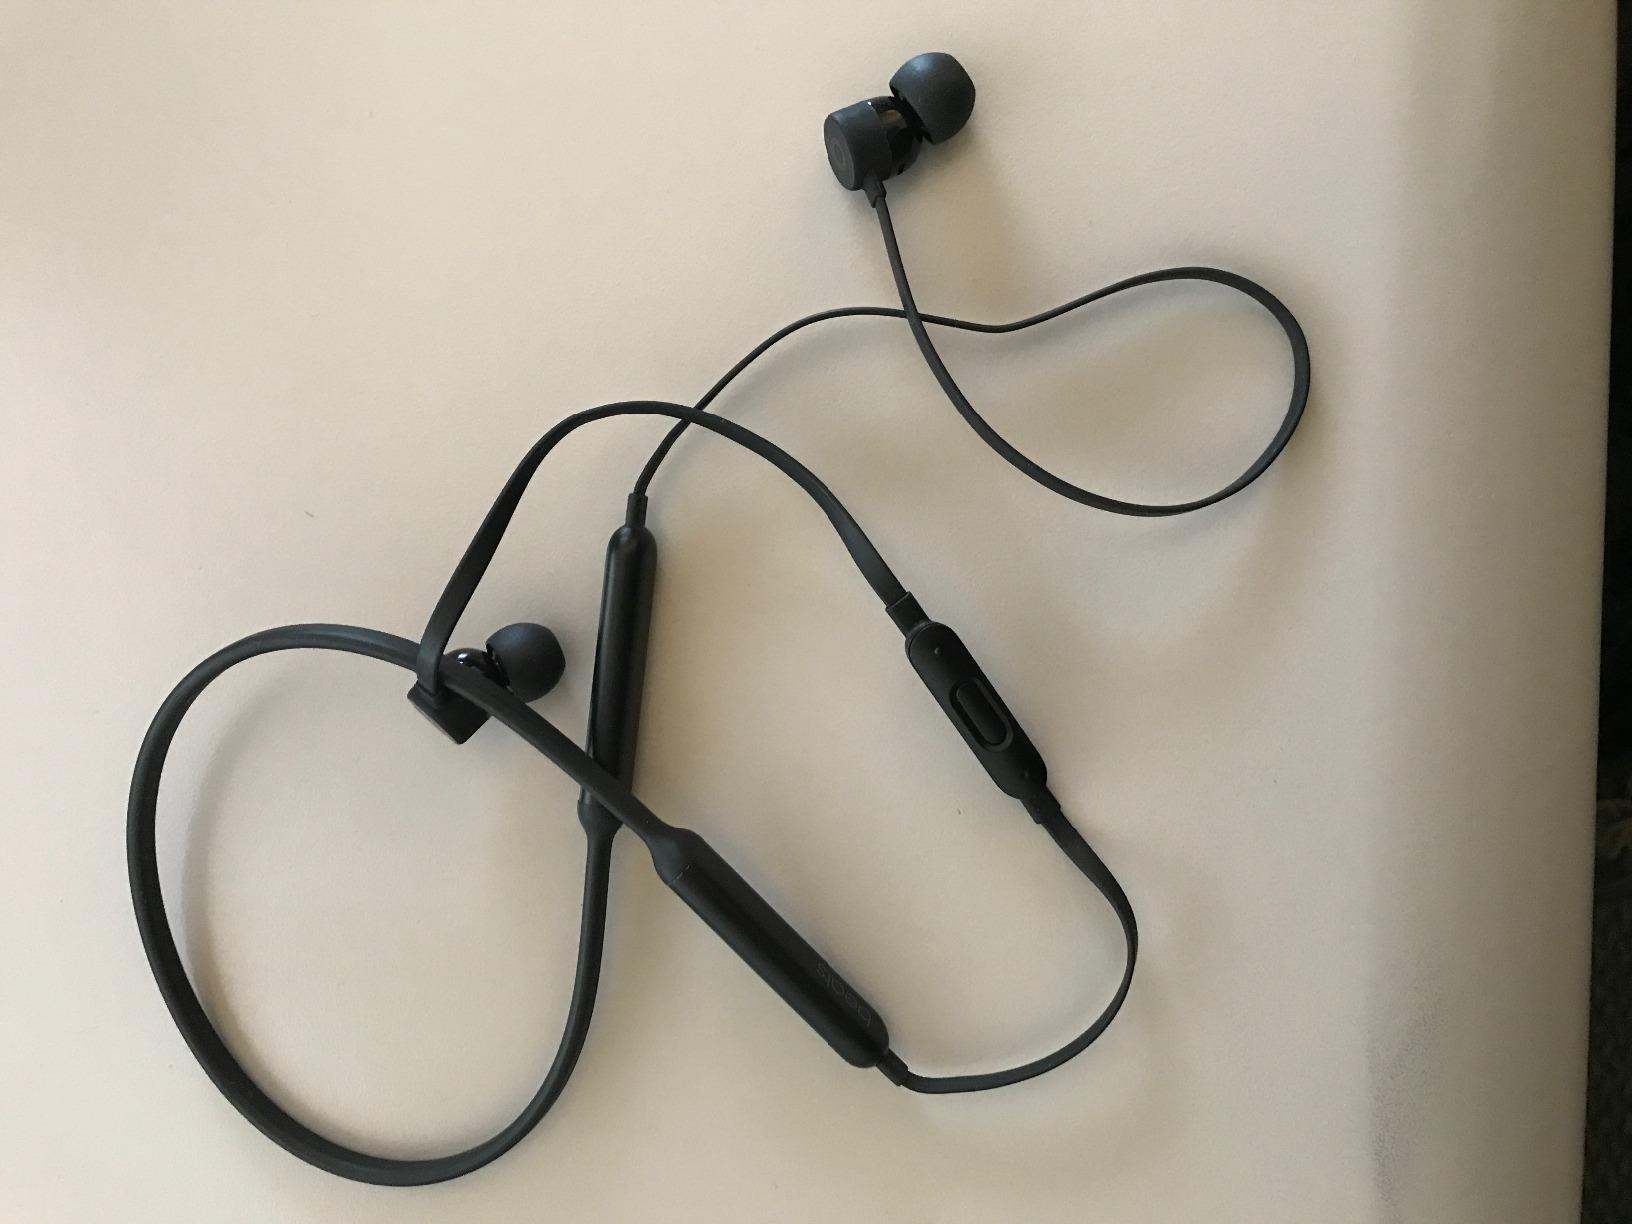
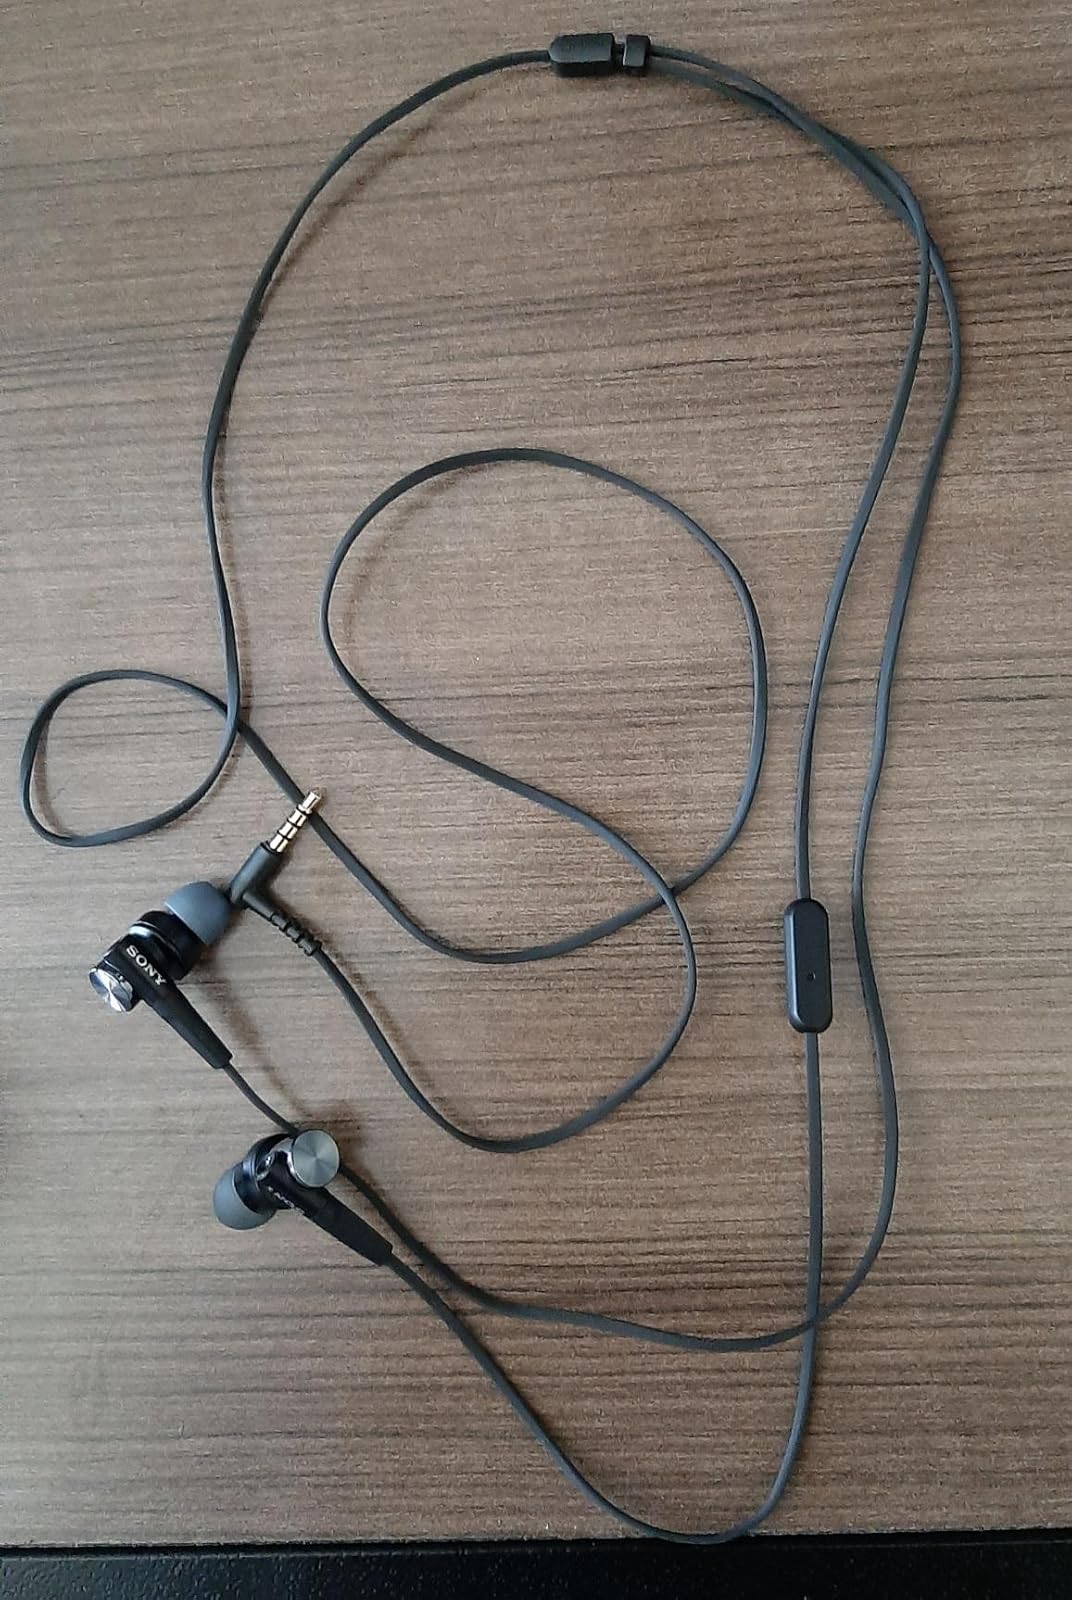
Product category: headphones
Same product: no